Sonia Sotomayor

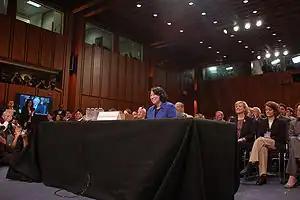
Sotomayor before the Senate Judiciary Committee for the first day of hearings on July 13, 2009

On June 25, 1997, President Bill Clinton nominated Sotomayor to a seat on the U.S. Court of Appeals for the Second Circuit vacated by J. Daniel Mahoney. Her nomination was initially expected to go smoothly, with the American Bar Association Standing Committee on the Federal Judiciary giving her a "well qualified" professional assessment.